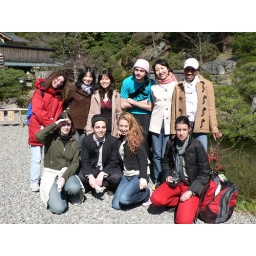
My architecture class on a fieldtrip. The teacher is the one sitting on the right in red pants.